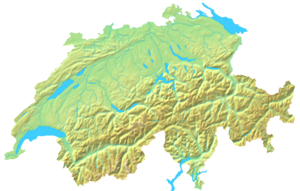
Le Groupement suisse pour les régions de montagne, en allemand Schweizerische Arbeitsgemeinschaft für die Berggebiete, est une association suisse ayant « pour but l'amélioration des conditions d'existence et des possibilités de développement de la population de montagne » en Suisse.